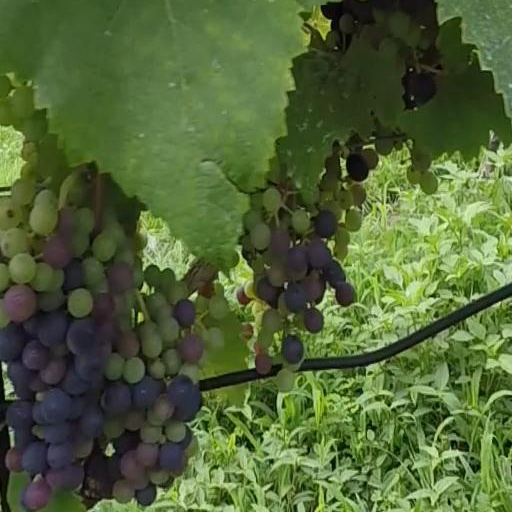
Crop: grape